Ursula Poznanski

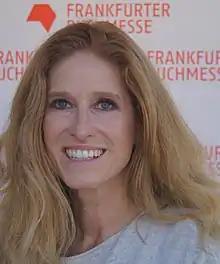
Poznanski in 2018

Ursula Poznanski (born October 30, 1968) is an Austrian writer. She won the "Deutscher Jugendliteraturpreis" (German Children's Literature Award), Jugendjury (Youth Jury) prize in 2011 for her thriller novel "Erebos", which has been translated into 22 languages.